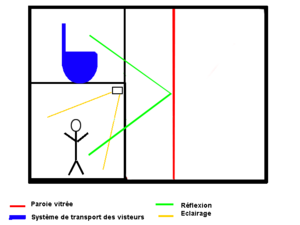
Schéma d'explication du système Grim hosts utilisé dans l'attraction Haunted Mansion/Phantom Manor de Disney. Le système n'est pas breveté par Disney. Schéma réalisé par Gdgourou le 06/11/2005 et modifié par Outsunrise le 26/11/2015
Haunted Mansion est le principe du train fantôme revisité par Walt Disney et son équipe d'imagineers. L'attraction est à la fois humoristique et divertissante, mais Disney n'a pas réussi a en faire une attraction réellement effrayante, sauf pour les plus jeunes. Les effets spéciaux utilisés sont souvent la raison invoquée par les moins jeunes pour justifier leur appréciation de l'attraction.